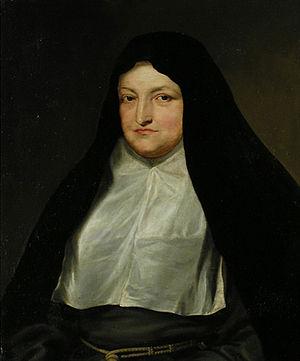
Le couvent des Capucins était un couvent catholique situé en forêt de Soignes, dans l'actuel bois des Capucins, à Tervuren. Il fut créé en 1626 à l'initiative de l'archiduchesse Isabelle et détruit en 1796.
Isabelle Claire Eugénie d'Autriche ou plus communément Isabelle d'Autriche ou Isabelle d'Espagne par son pays d'origine, est une duchesse de Bourgogne, archiduchesse d'Autriche et infante d'Espagne, née au palais de l'Escurial à Ségovie le 12 août 1566 et décédée à Bruxelles le 1ᵉʳ décembre 1633. Par décision de son père, le roi Philippe II d'Espagne, à l'occasion de son mariage tardif le 6 mai 1598, Isabelle reçoit à titre personnel en dot les « Flandres », qui comprennent administrativement les provinces méridionales des Pays-Bas ayant échappé à la scission des Provinces-Unies et de la Franche-Comté, qui ne lui seront définitivement acquises que si elle a un héritier mâle de son mariage avec son cousin Albert, archiduc d'Autriche et ancien cardinal. Par une cérémonie formelle, elle délègue le gouvernement à son époux. Celui-ci décédant en 1621 sans qu'un héritier ne soit né, les Flandres reviennent à la couronne d'Espagne, à savoir au roi Philippe IV, Philippe III décédant également en 1621.
L’ordre des Pauvres Dames, ou l’ordre des Clarisses, ou aussi les Cordelières, a été créé en 1212 par Claire d'Assise, à la demande de François d'Assise. La règle s'étant adoucie, sainte Colette réforme l'ordre au XVᵉ siècle ; les moniales adeptes de la réforme sont alors appelées colettines. Cette réforme s'est ensuite généralisée à tout l'ordre des Clarisses.